Birkenhead Park Cricket Club

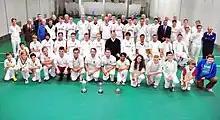
Birkenhead Park C.C members celebrating triple cup success in 2012.

With the Premier League in their sight, Park's ambitions were made clear in 2013 when they welcomed back former players Chris Foran, Mike Barnes and Adrian Kinsey. However the key signing of experienced spinner Robbie Houghton was to prove crucial in what turned out to be another lucrative year for the club.